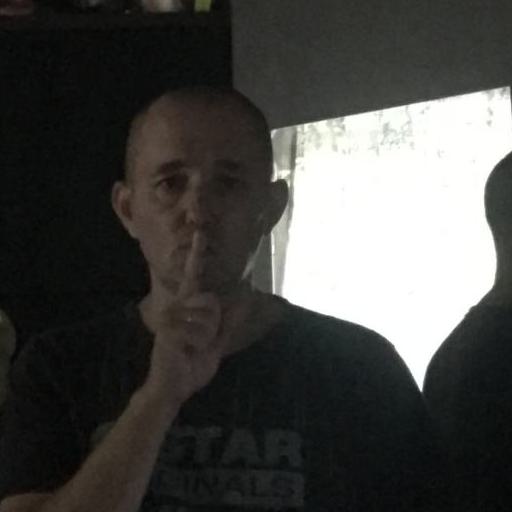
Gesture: mute